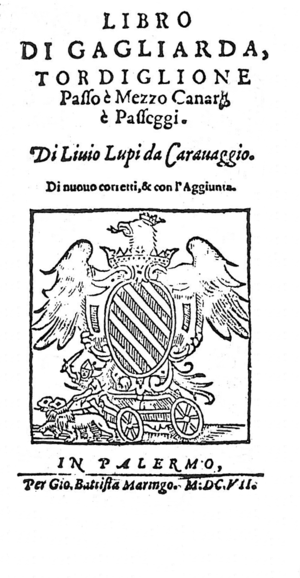
Livio Lupi da Caravaggio
Livio Lupi da Caravaggio est un musicien et un théoricien de la musique Italien. D'après son nom, il se peut qu'il soit né à Caravaggio en Lombardie, dans le nord de l'Italie.